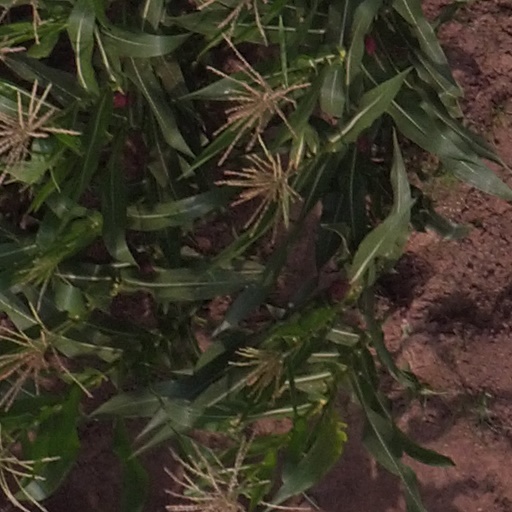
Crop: maize; corn